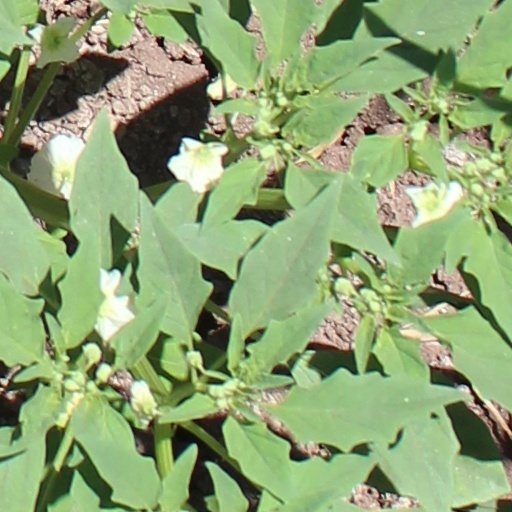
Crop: wheat